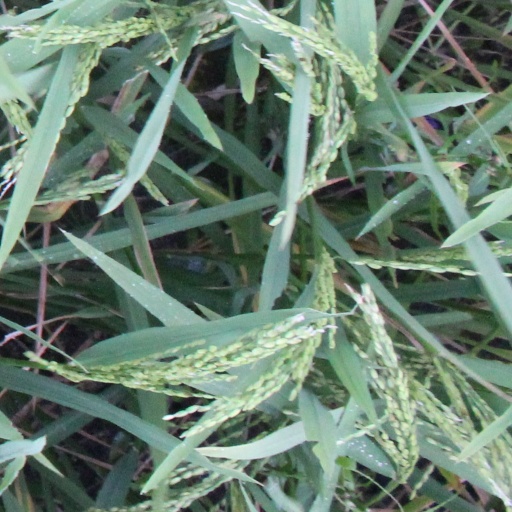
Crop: rice